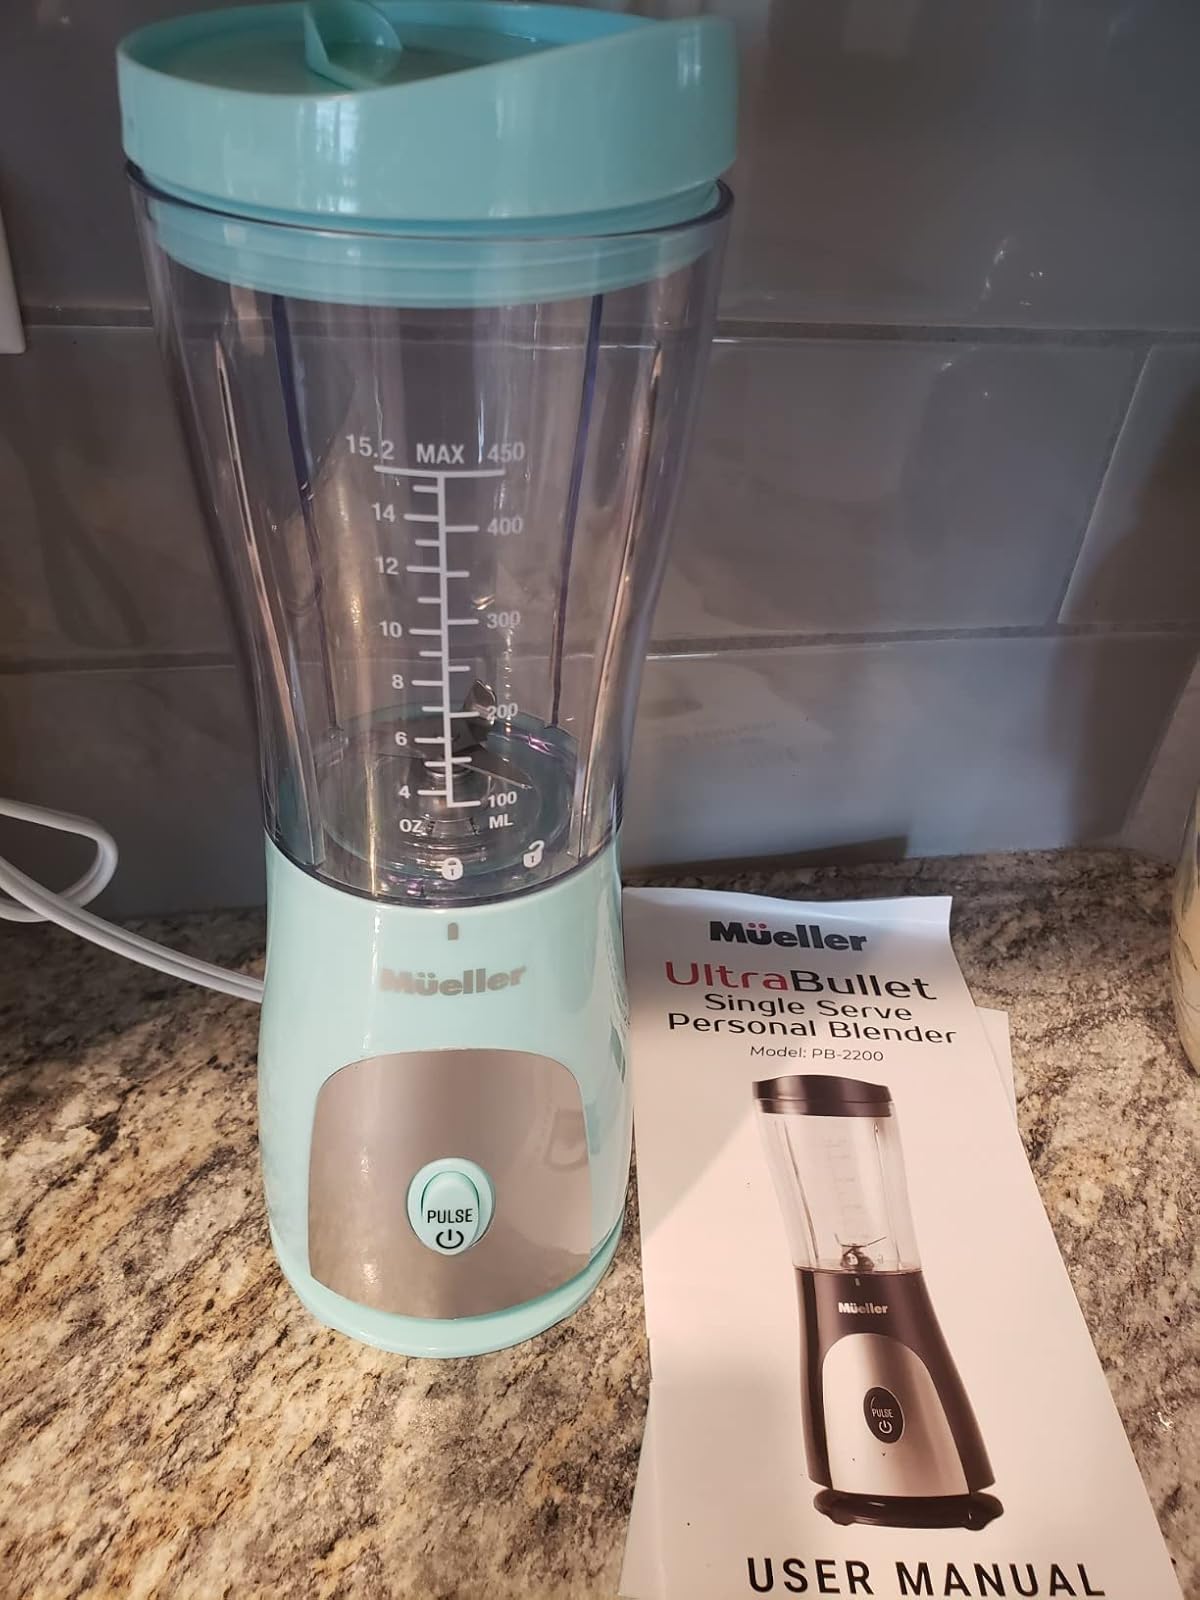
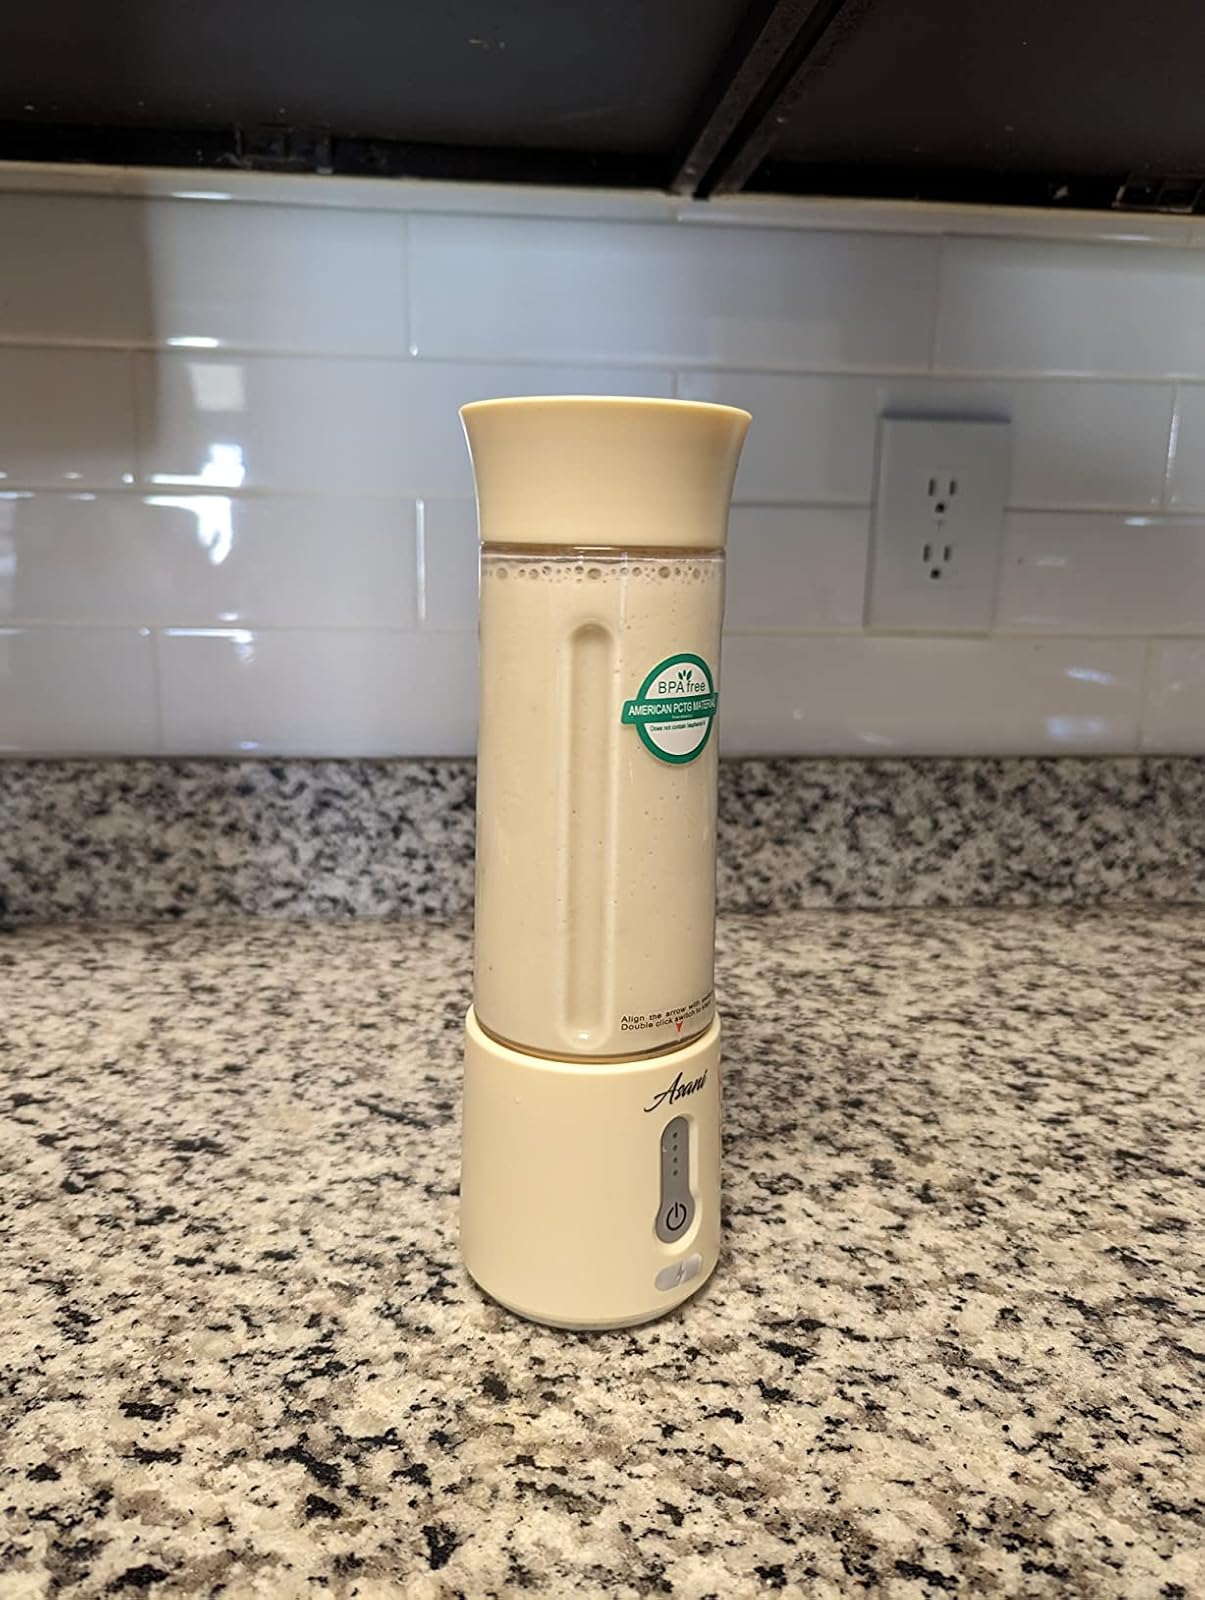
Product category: items_blender
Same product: no